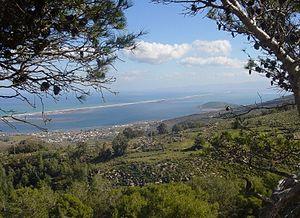
La Lagune de Nador est une lagune de la côte méditerranéenne du Maroc, au Rif, située à proximité des agglomérations de Nador et de Melilla, à 68 km de l'Algérie à son nord et à 45 km au sud, près de Kariat Arekmane.